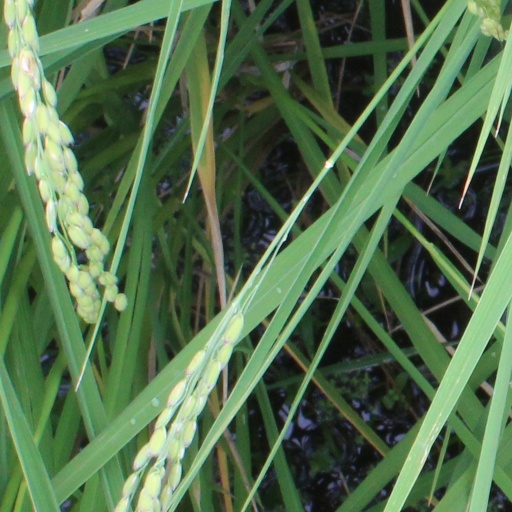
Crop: rice